Peter Faneuil

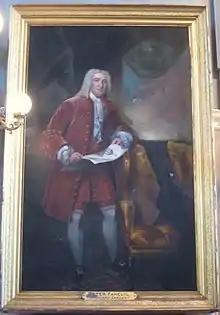
Peter Faneuil, a copy of the original Smibert by Henry Sargent, located in Faneuil Hall, Boston, Massachusetts

Peter Faneuil entered Boston's commission and shipping business and soon proved a competent trader, assisting his uncle in running a lucrative mercantile establishment that traded with Antigua, Barbados, Spain, the Canary Islands, and England, only a few of the places from which Faneuil's correspondence survives.